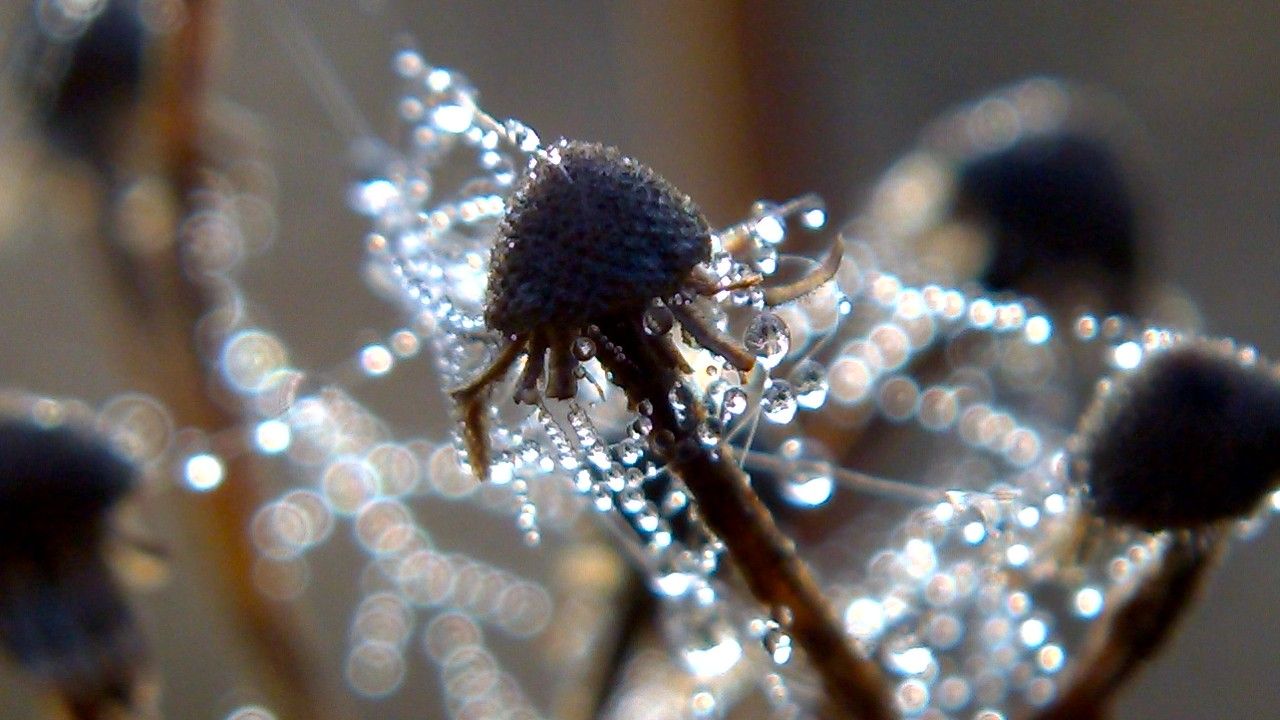
Dewdrops on the dried flower head
Dried flower head covered in water droplets that reflect light, and resembling pieces of crystals from a chandelier.
There are many dry flowers in the blurry background.
Shot at close-up macro photography, this image captures morning dew on a withered plant, in natural light.
The color palette features dark browns and blacks against droplets.
Labels: Flower, Plant, Crystal, Droplet, Person, Ice, Head, Outdoors, Nature, Snow, Animal, Invertebrate, Spider, Accessories, Diamond, Gemstone, Jewelry, Chandelier, Lamp, Anemone, Bud, Sprout, Weather, Pollen, Daisy, Petal, blurry background